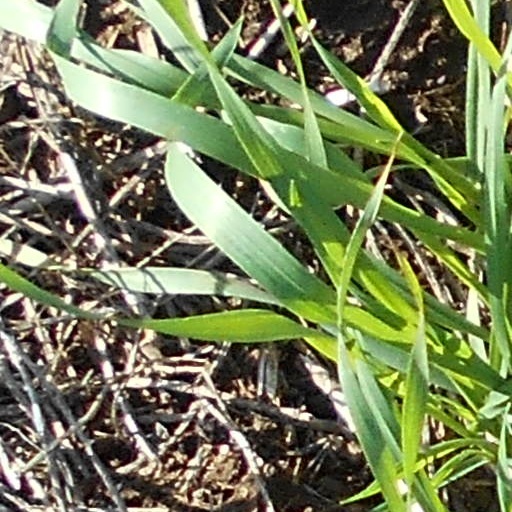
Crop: wheat